Operation Hurry

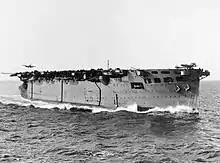

Flying Hurricane reinforcements across France to North Africa in June, thence to Malta had been a partial success but after the French surrender in June 1940 this practice became impossible. Aircraft could be carried in merchant ships to West Africa, assembled and flown to Egypt on the Takoradi route or sailed round the Cape to Egypt. On 12 July the Admiralty reported that twelve Hurricanes bound for Malta and another twelve for Egypt were due to be sent by merchant ship from Britain to Gibraltar and wondered if the ship could sail direct to Malta. Somerville suggested using an aircraft carrier, if ferried to about from Malta, avoiding the and bases in Italian Libya, Sardinia, Pantellaria and Sicily, for the Hurricanes to fly the rest of the way; submarines could be used to shift personnel and equipment.